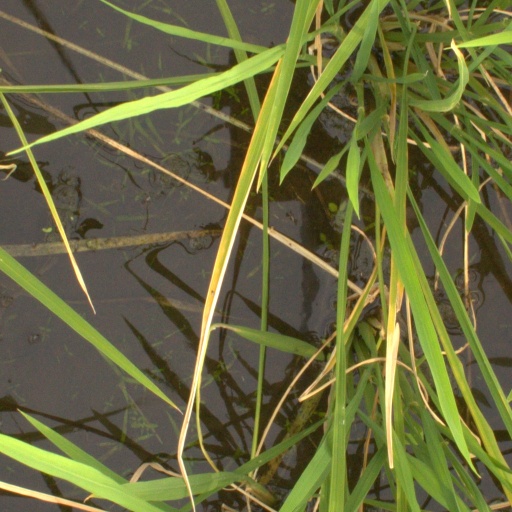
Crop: rice